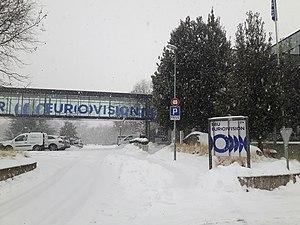
Passerelle entre les 2 Bâtiments de l'Union européenne de radio-télévision Le Grand-Saconnex- Suisse
L'Union européenne de radio-télévision est une organisation internationale créée en 1950, la plus importante association professionnelle de radiodiffuseurs nationaux dans le monde avec 117 organisations membres dans 56 pays d’Europe, d’Afrique du Nord et du Proche-Orient, et 34 affiliés dans 21 pays d’autres régions du monde.